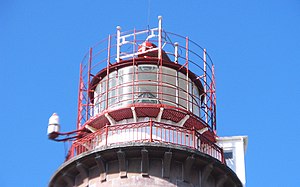
Lista Fyr
Lanterne, 39 m høj, rækkevidde 17 sømil
Lista fyr bestod tidligere af tre fyrtårne, men kun ét står tilbage i dag.